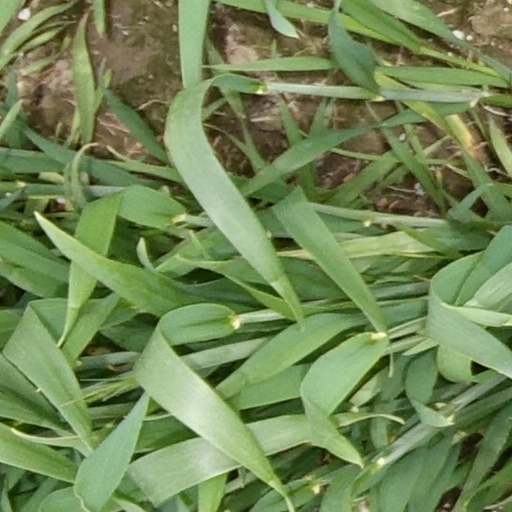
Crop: wheat